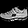
Label: Sneaker